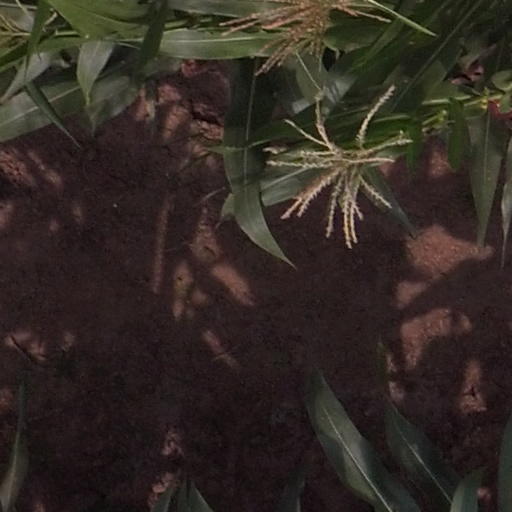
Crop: maize; corn